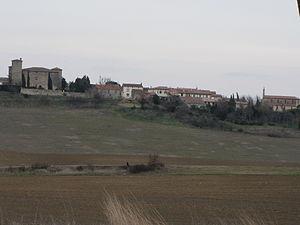
Vue du village de Juzes (Haute-Garonne, France).
Cet article recense une partie des monuments historiques de la Haute-Garonne, en France.